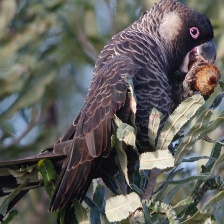
Species: BLACK COCKATO
Scientific name: CALYPTORHYNCHUS LATIROSTRIS
ImageNet parent category: sulphur-crested_cockatoo